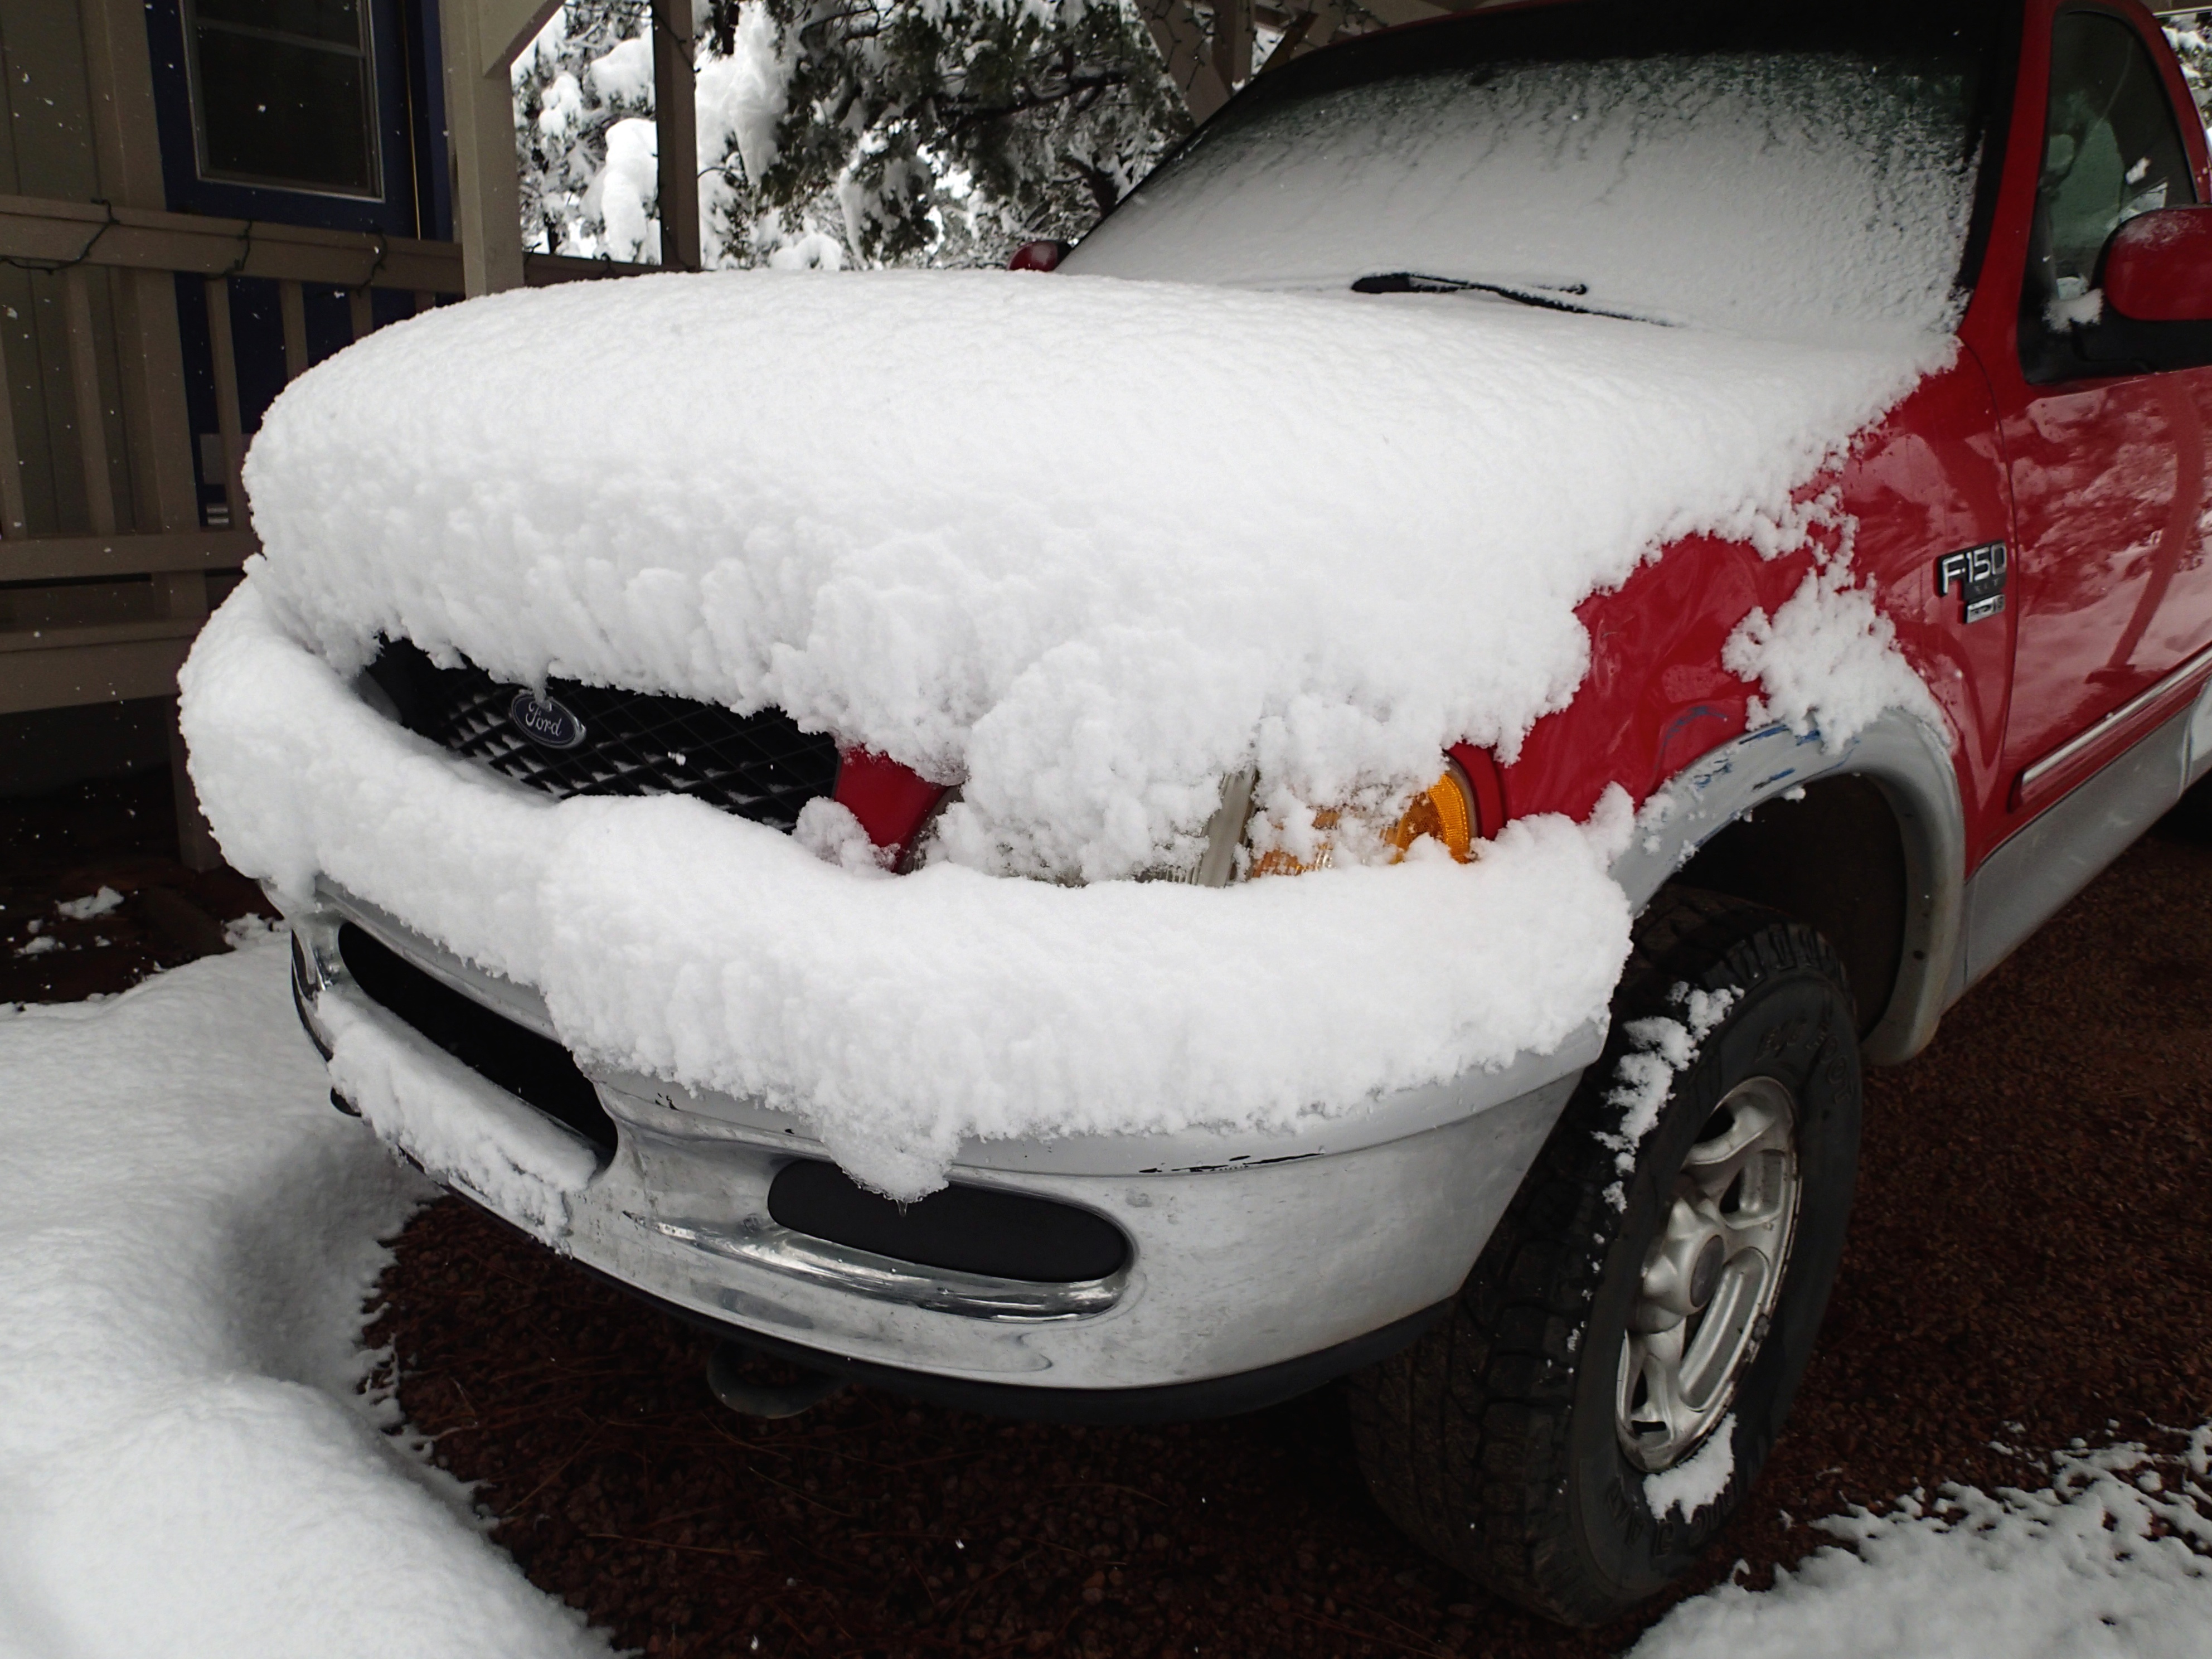
snow, car, wheel, vehicle, weather, tire, bumper, sport utility vehicle, automobile make, automotive exterior